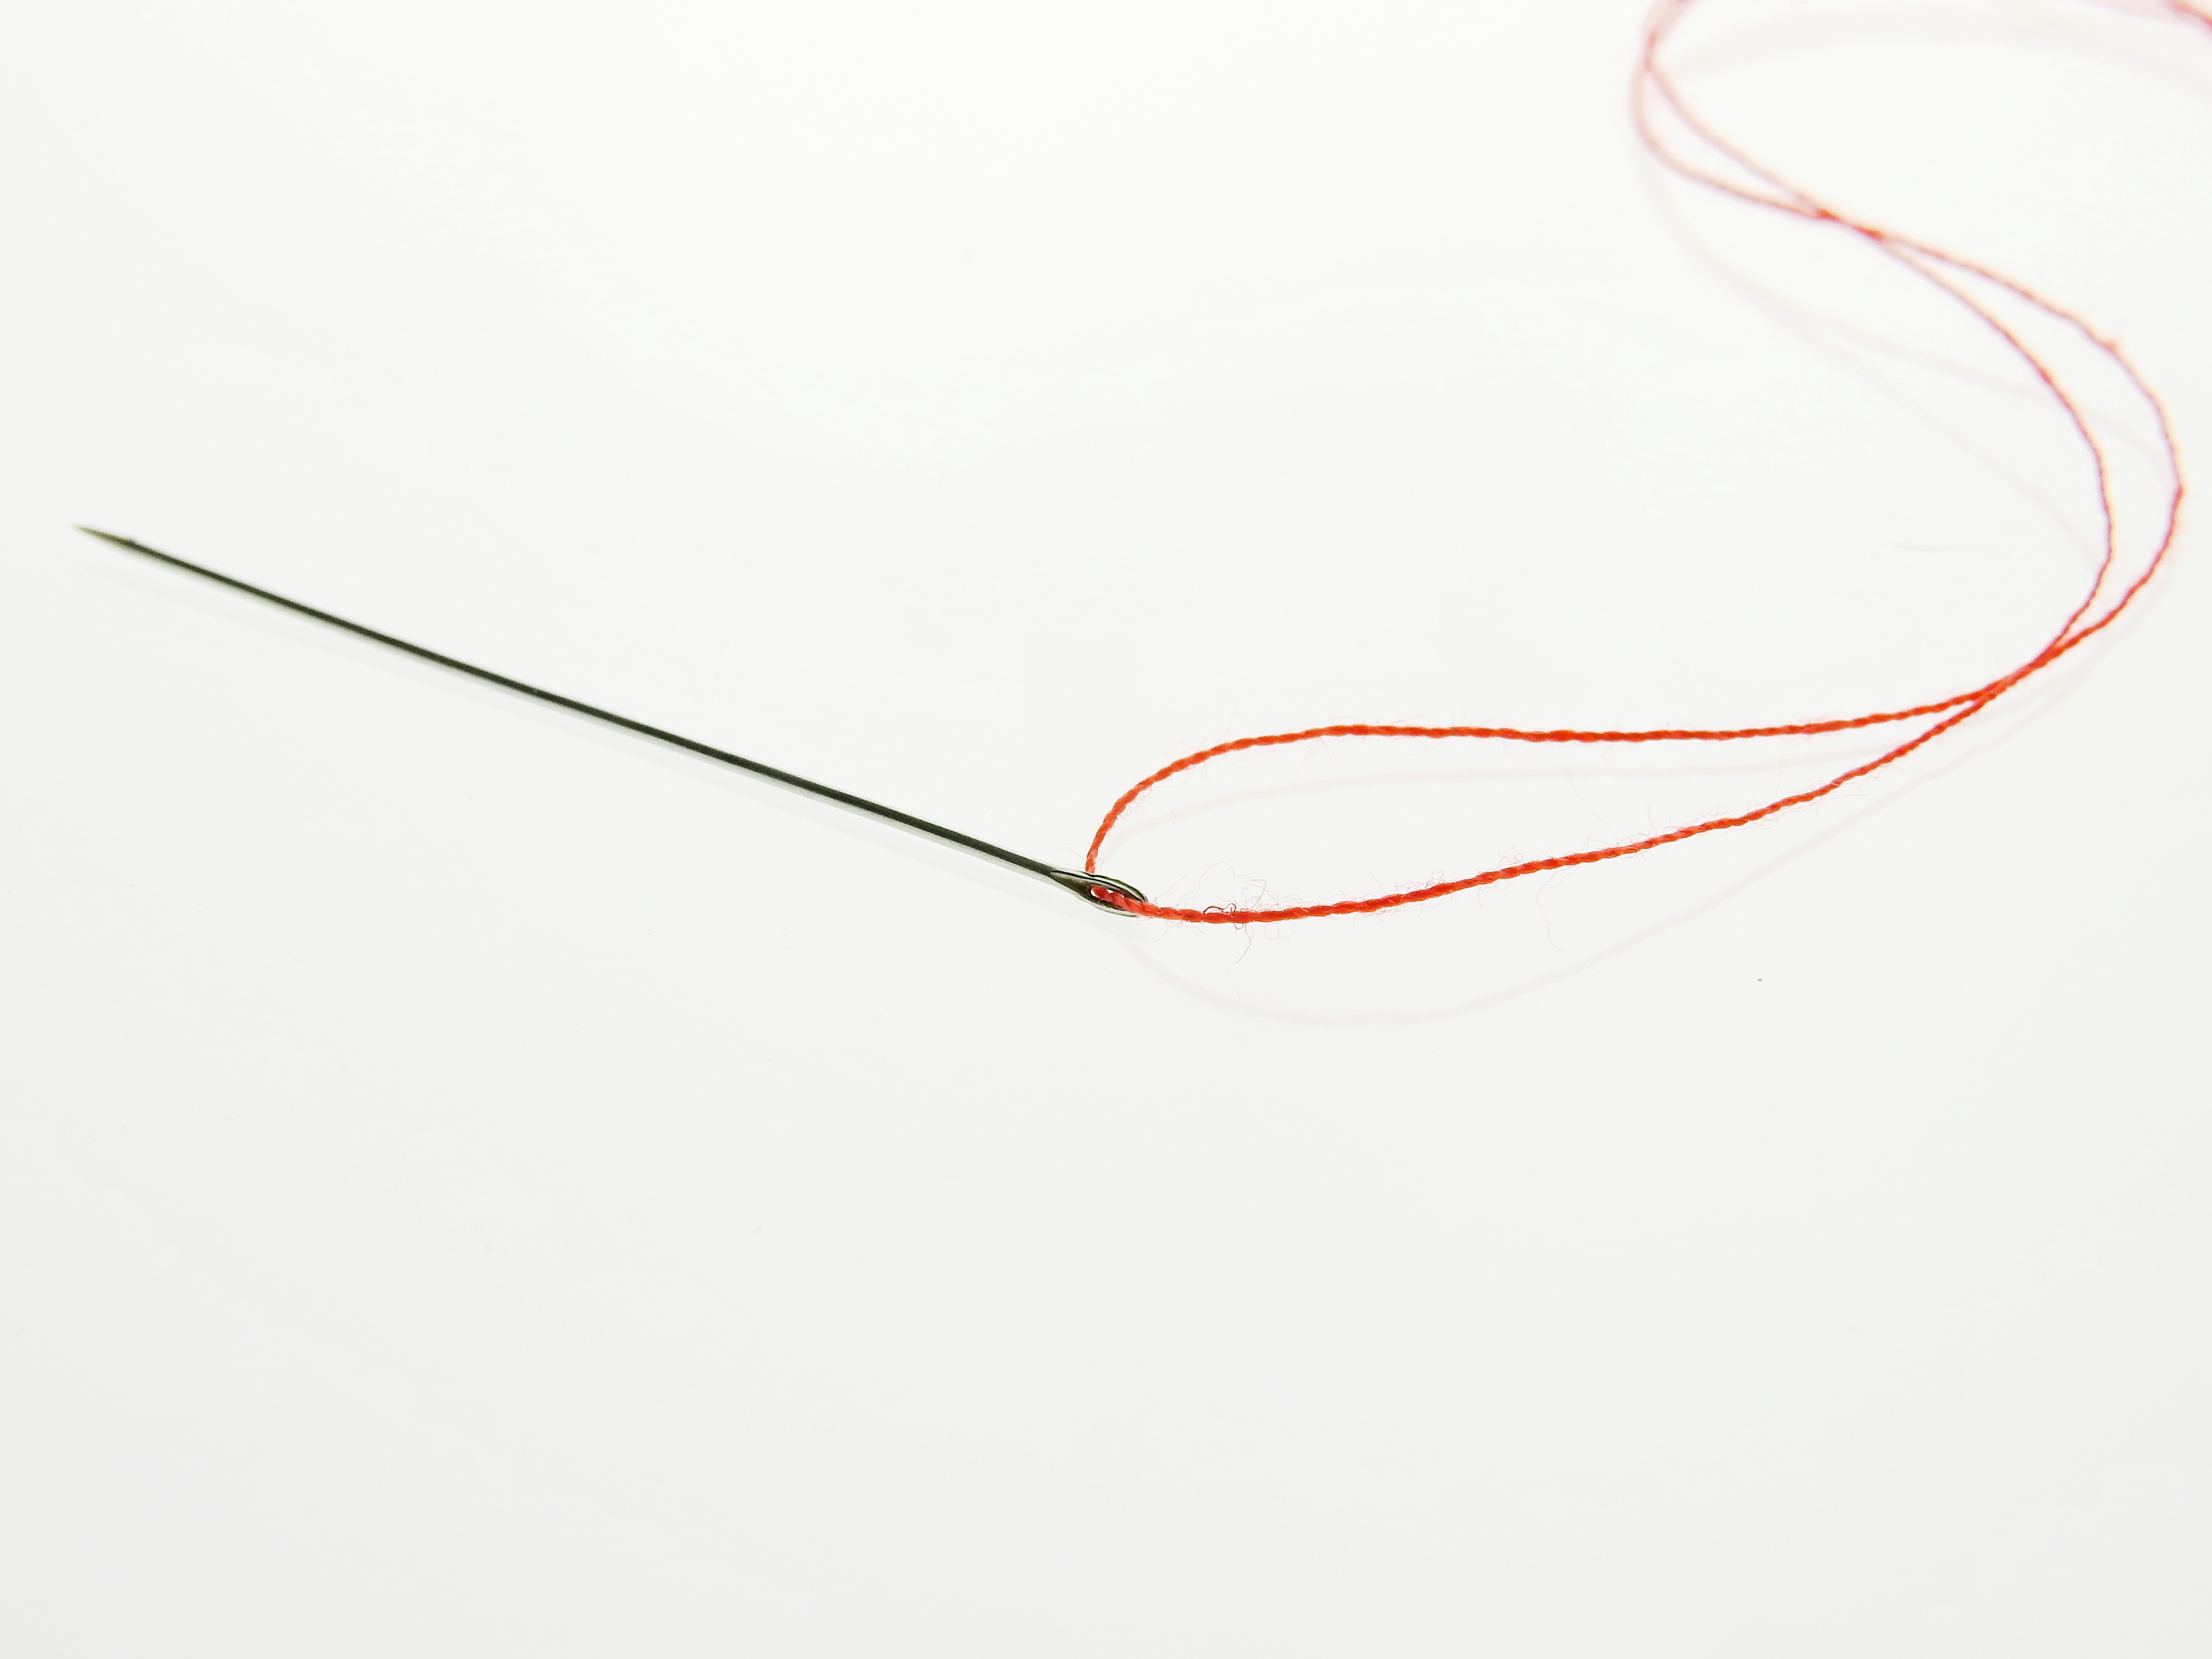
creative, needle, heart, line, fashion, craft, ear, yarn, circle, thread, sew, sewing thread, design, glasses, organ, shape, schneider, tailoring, handarbeiten, middle east, n hutensilien, haberdashery, sewing accessories, sewing kits